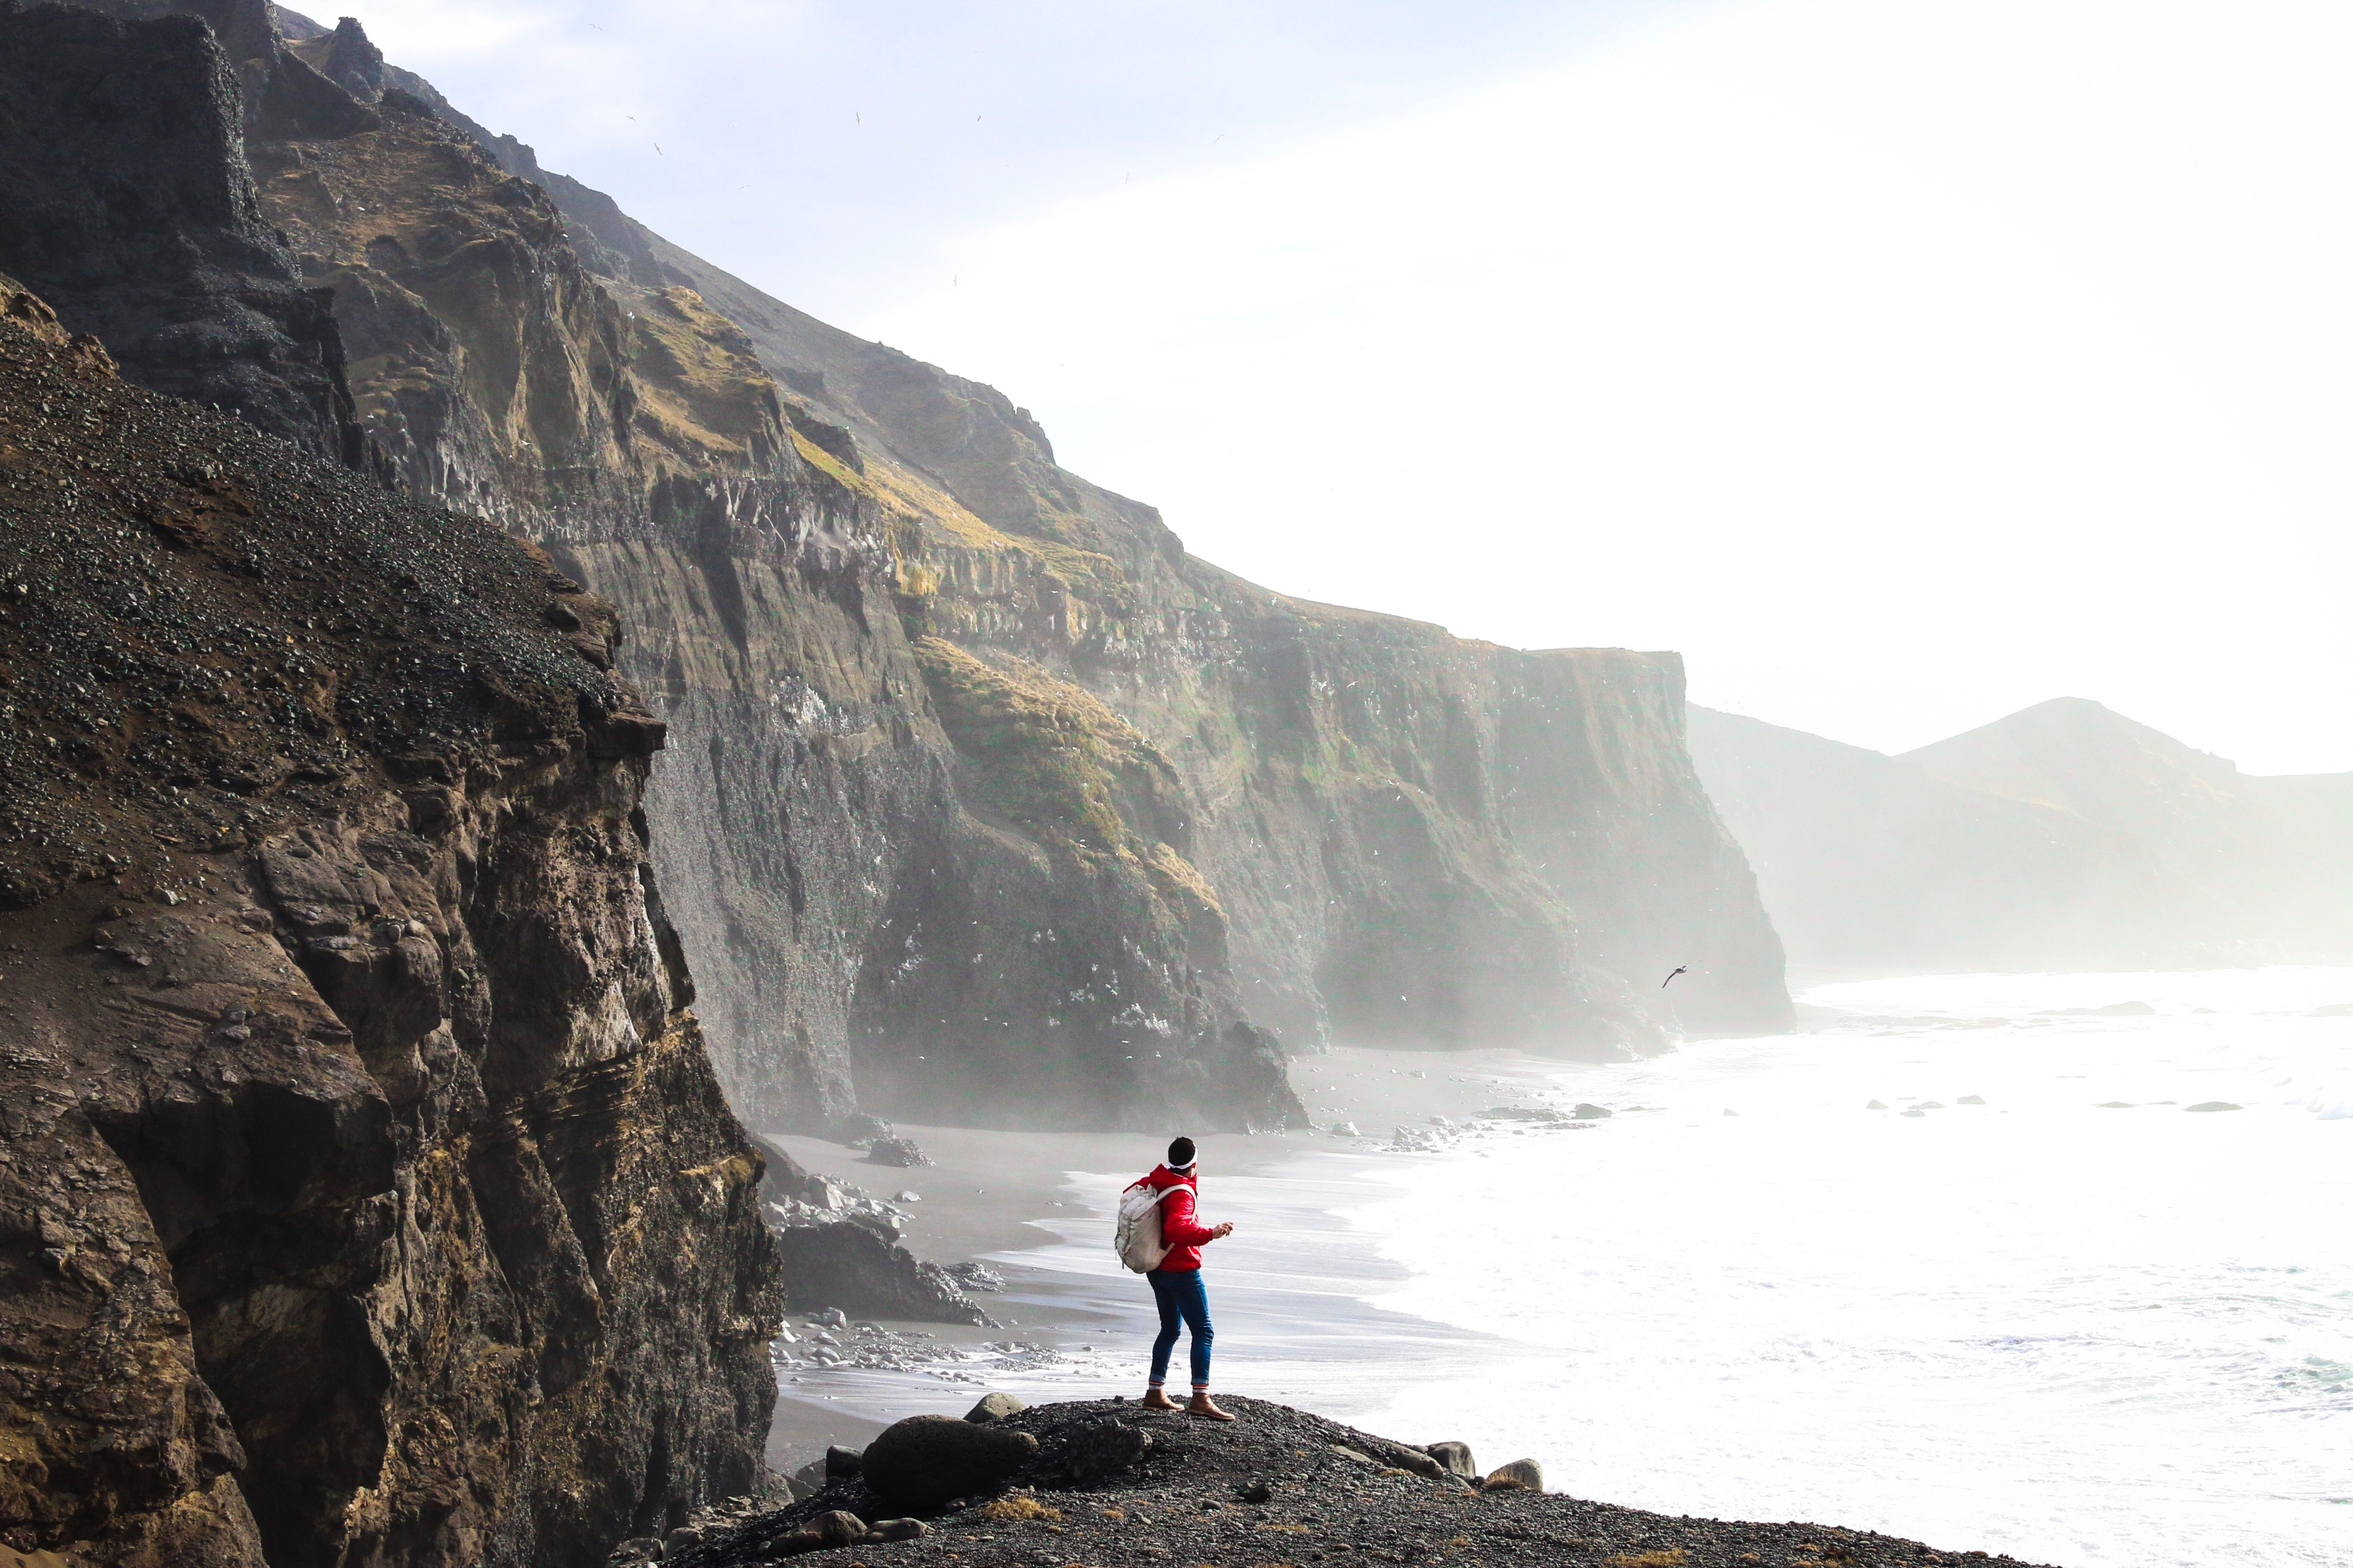
beach, sea, coast, rock, person, mountain, cliff, standing, bay, fjord, extreme sport, terrain, geology, cape, landform, geographical feature, glacial landform, geological phenomenon